Hurstbridge line

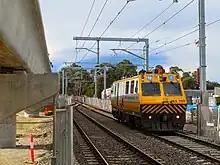
One of Metro Trains Melbourne's infrastructure evaluation vehicles, the IEV100 used to evaluate the condition of the track, shown here on the Lilydale line

The Hurstbridge line uses X'Trapolis 100 electric multiple unit (EMU) trains operating in a two three-car configuration, with three doors per side on each carriage and can accommodate of up to 432 seated passengers in each six car configuration. The trains were originally built between 2002 and 2004 as well as between 2009 and 2020 with a total of 212 three-car sets constructed. The trains are shared with 7 other metropolitan train lines and have been in service since 2003.